Deepak Mondal

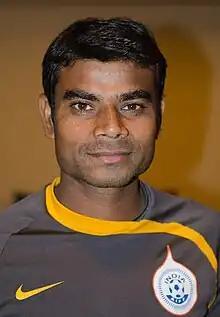
Mondal in 2011

Deepak Kumar Mondal (born 12 October 1979) is an Indian former professional footballer who played as a centre-back. A graduate of the Tata Football Academy, An Arjuna Award winner, he was one of India's most prominent right backs for over a decade, earning 47 caps with the India national team. Mondal also played with both the Kolkata giants, East Bengal and Mohun Bagan, spending five years at each club, captaining both of them.